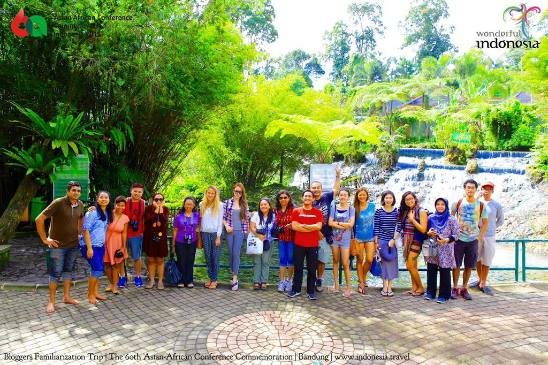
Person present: Yes